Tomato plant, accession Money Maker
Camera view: vertical (180 deg); turntable rotation: 90 degrees
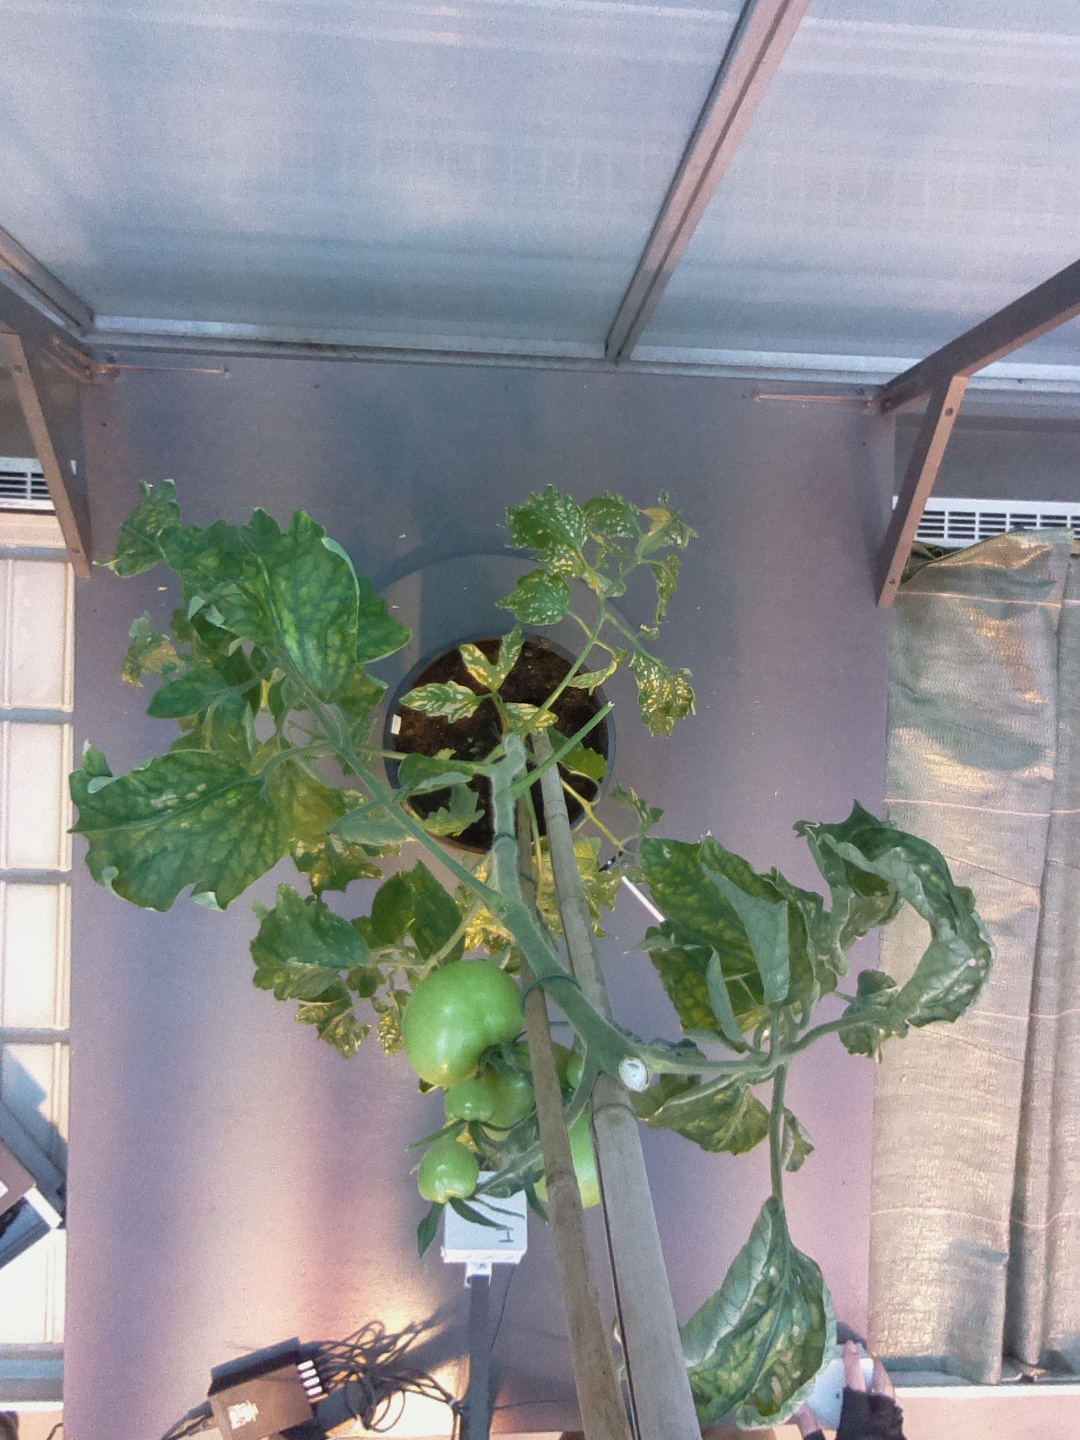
BBCH growth stage 76: 60%-70% of final fruit size